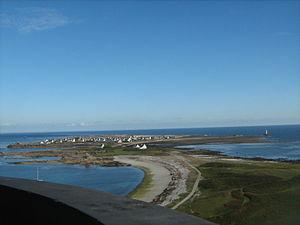
Photo prise par moi-même. Picture taken by myself.
Le grand phare de l'île de Sein a été construit entre 1950 et 1951. Il succède à un premier phare construit sur l'île de Sein en 1839 mais détruit en 1944 lors de la Seconde Guerre mondiale.
Île-de-Sein, [il də sɛ̃], en breton Enez-Sun, est une commune du département du Finistère, dans la région Bretagne, en France. Elle est essentiellement constituée des îles de Sein et de Kélaourou ainsi que d'îlots avoisinants. La commune fait partie du parc naturel marin d'Iroise et du parc naturel régional d'Armorique.
L'île de Sein, en breton Enez-Sun, est une île française qui a donné son nom à la commune de l'Île-de-Sein.